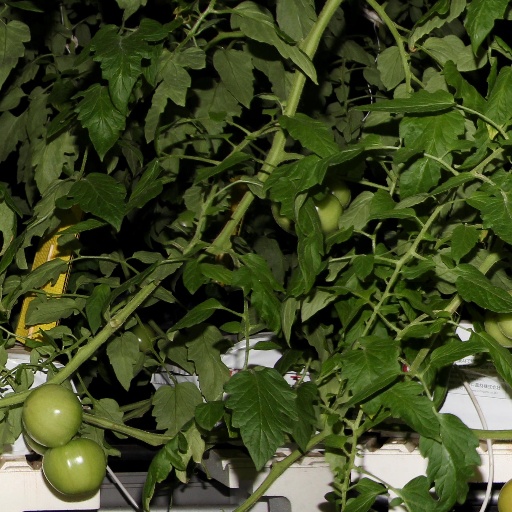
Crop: tomato